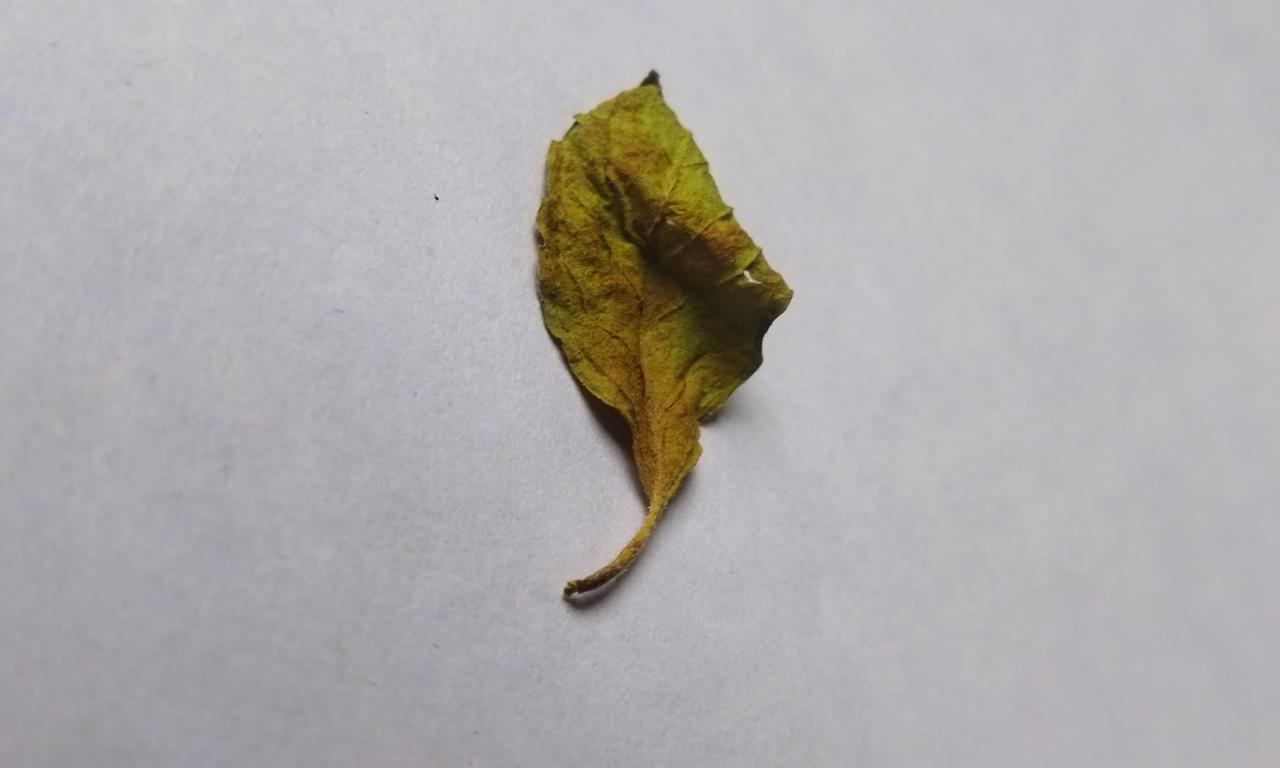
Label: Dried